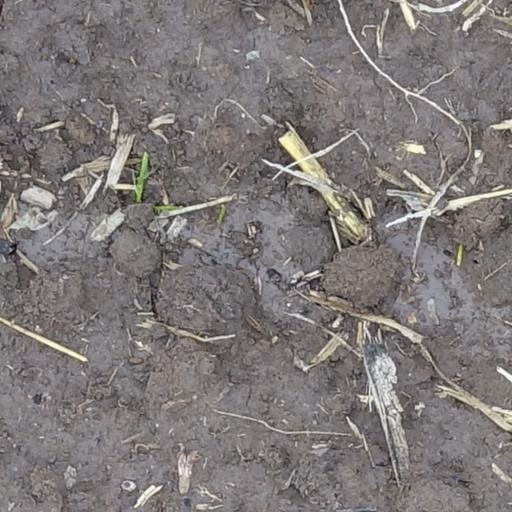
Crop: wheat